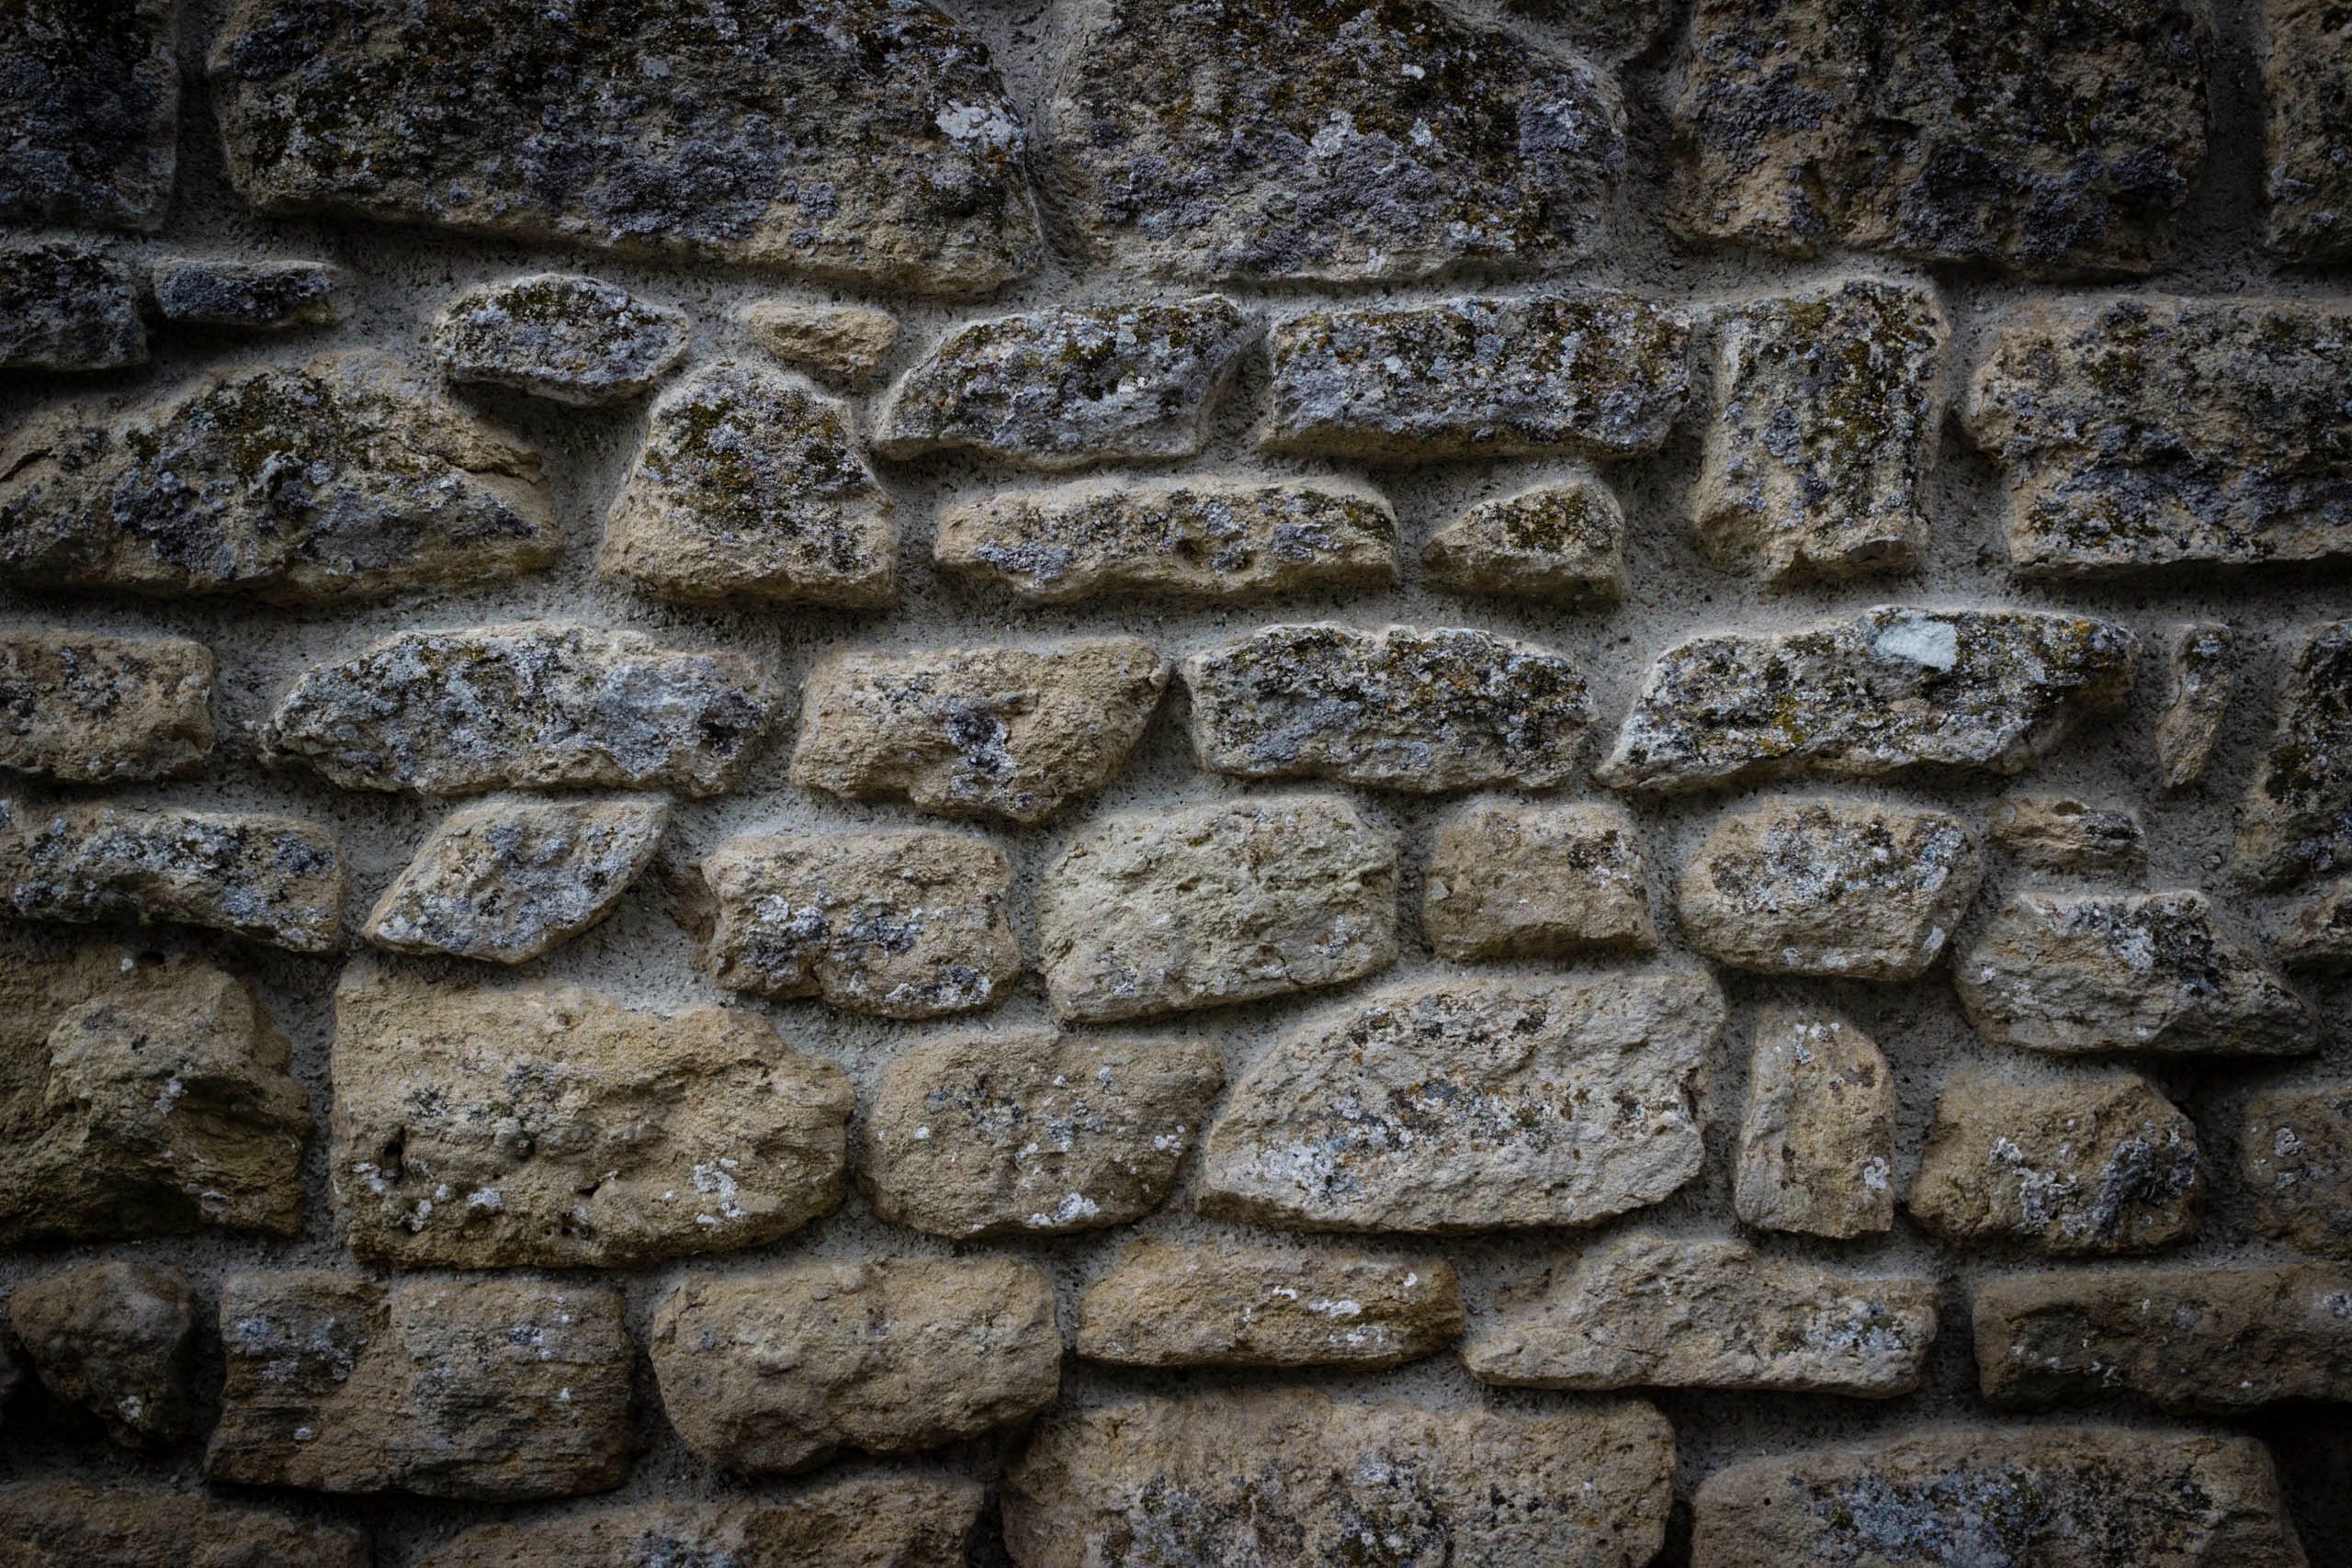
rock, building, wall, stone wall, art, ruins, relief, archaeological site, stone carving, ancient history, maya civilization